Bob Gross

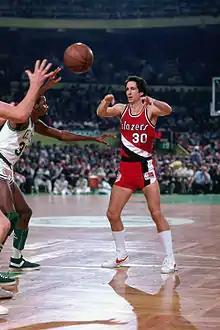
Gross playing against the Boston Celtics on November 26, 1980

Robert Edwin Gross (born August 3, 1953) is an American former professional basketball player. A , forward, he attended Seattle University and California State University, Long Beach, and was selected in the 1975 NBA draft by the Portland Trail Blazers. He was also selected in the 1975 ABA Draft by the San Diego Sails. Gross was the starting small forward for the Blazers during their only championship season (1976–77). He left the NBA in 1983 with career averages of 8.9 points, 4.4 rebounds, 2.9 assists and 1.12 steals a game.